Dystrophic calcification

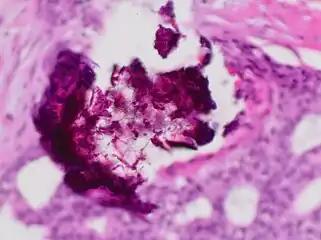
Histopathology of dystrophic microcalcifications in ductal carcinoma in situ of the breast, H&E stain. In contrast to an artifact of crowded cells, the calcification characteristically extends outside the focal plane, as the background DCIS is blurred in this focus.

Dystrophic calcification (DC) is the calcification occurring in degenerated or necrotic tissue, as in hyalinized scars, degenerated foci in leiomyomas, and caseous nodules. This occurs as a reaction to tissue damage, including as a consequence of medical device implantation. Dystrophic calcification can occur even if the amount of calcium in the blood is not elevated, in contrast to metastatic calcification, which is a consequence of a systemic mineral imbalance, including hypercalcemia and/or hyperphosphatemia, that leads to calcium deposition in healthy tissues. In dystrophic calcification, basophilic calcium salt deposits aggregate, first in the mitochondria, then progressively throughout the cell. These calcifications are an indication of previous microscopic cell injury, occurring in areas of cell necrosis when activated phosphatases bind calcium ions to phospholipids in the membrane.